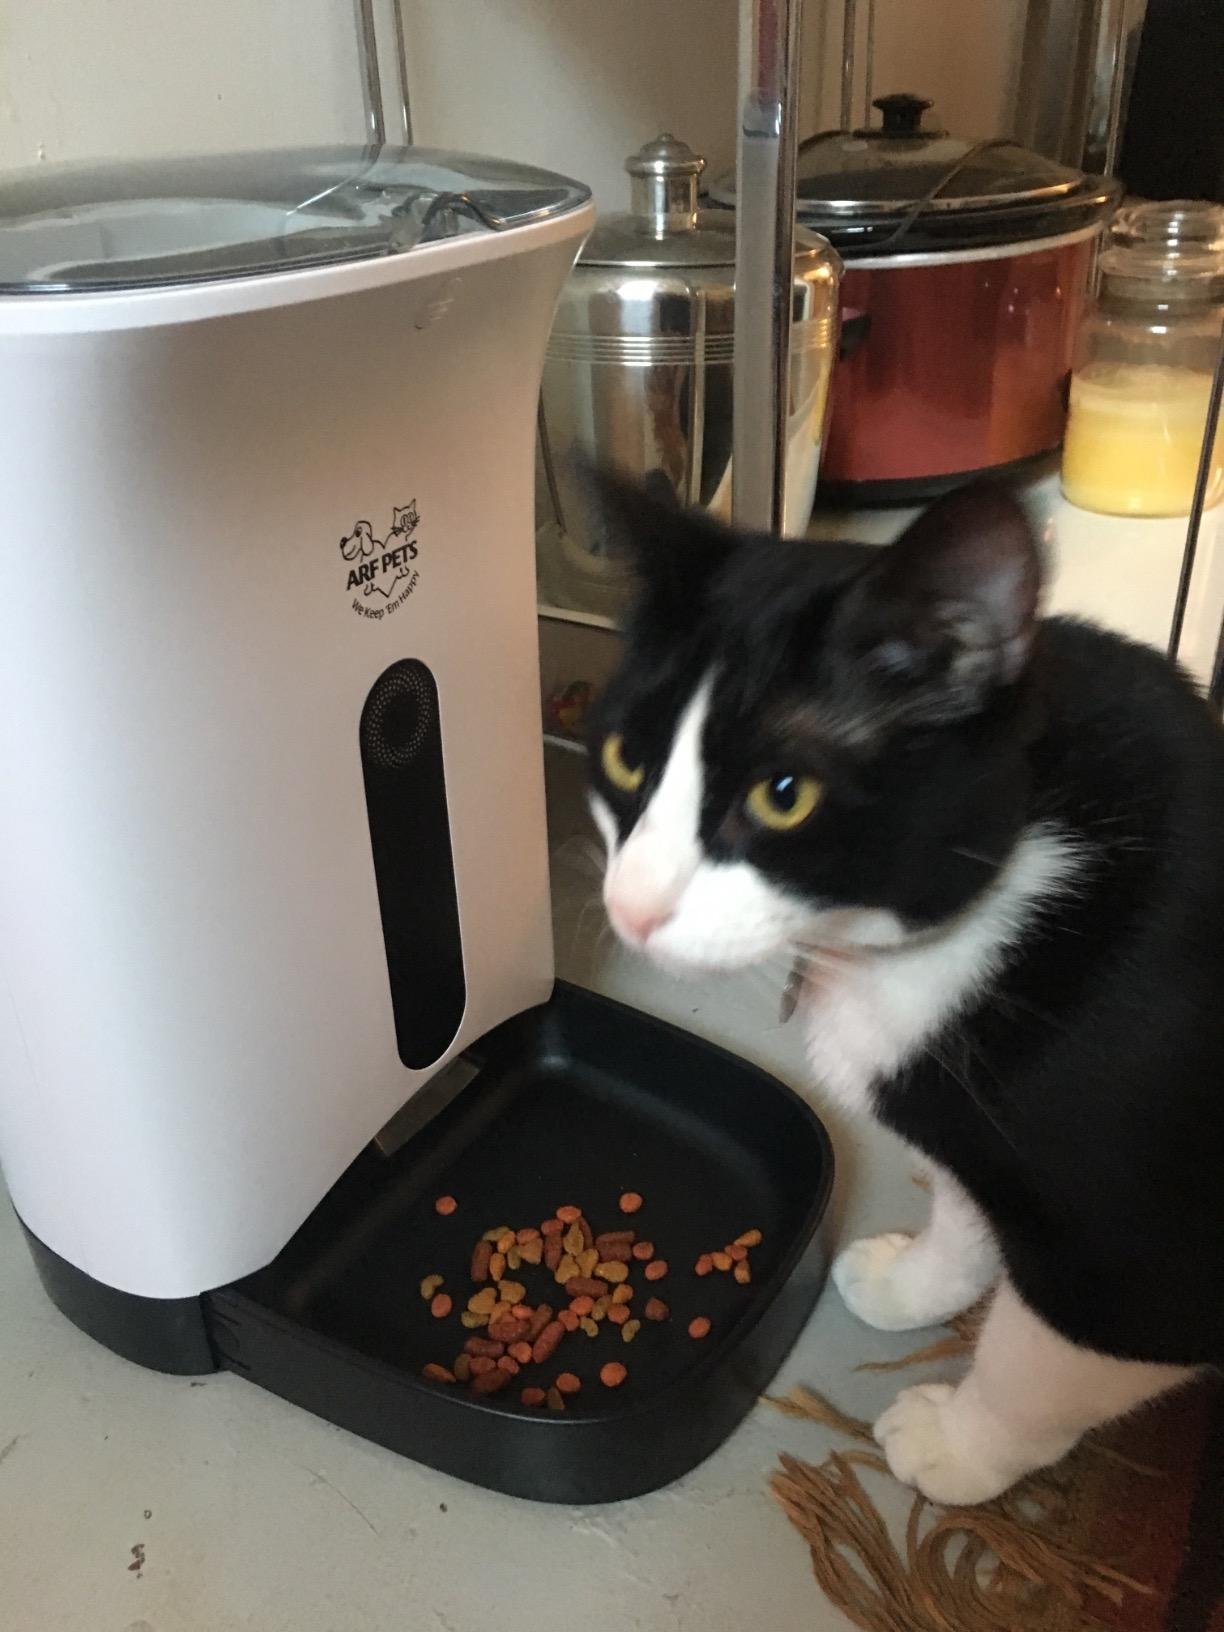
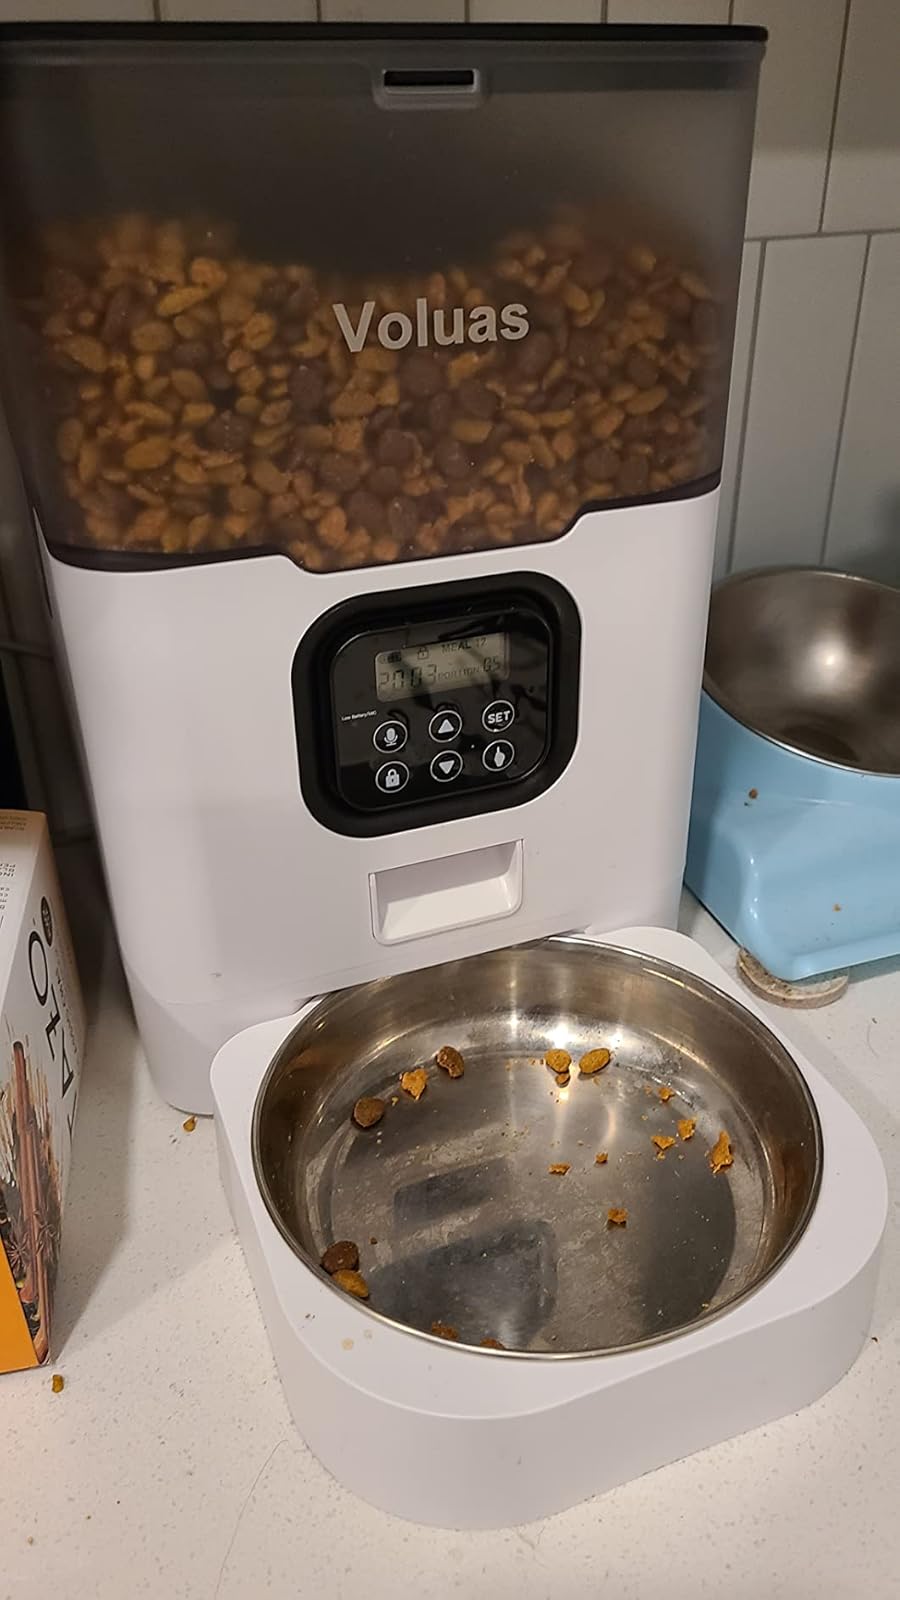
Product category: items_feeder
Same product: no